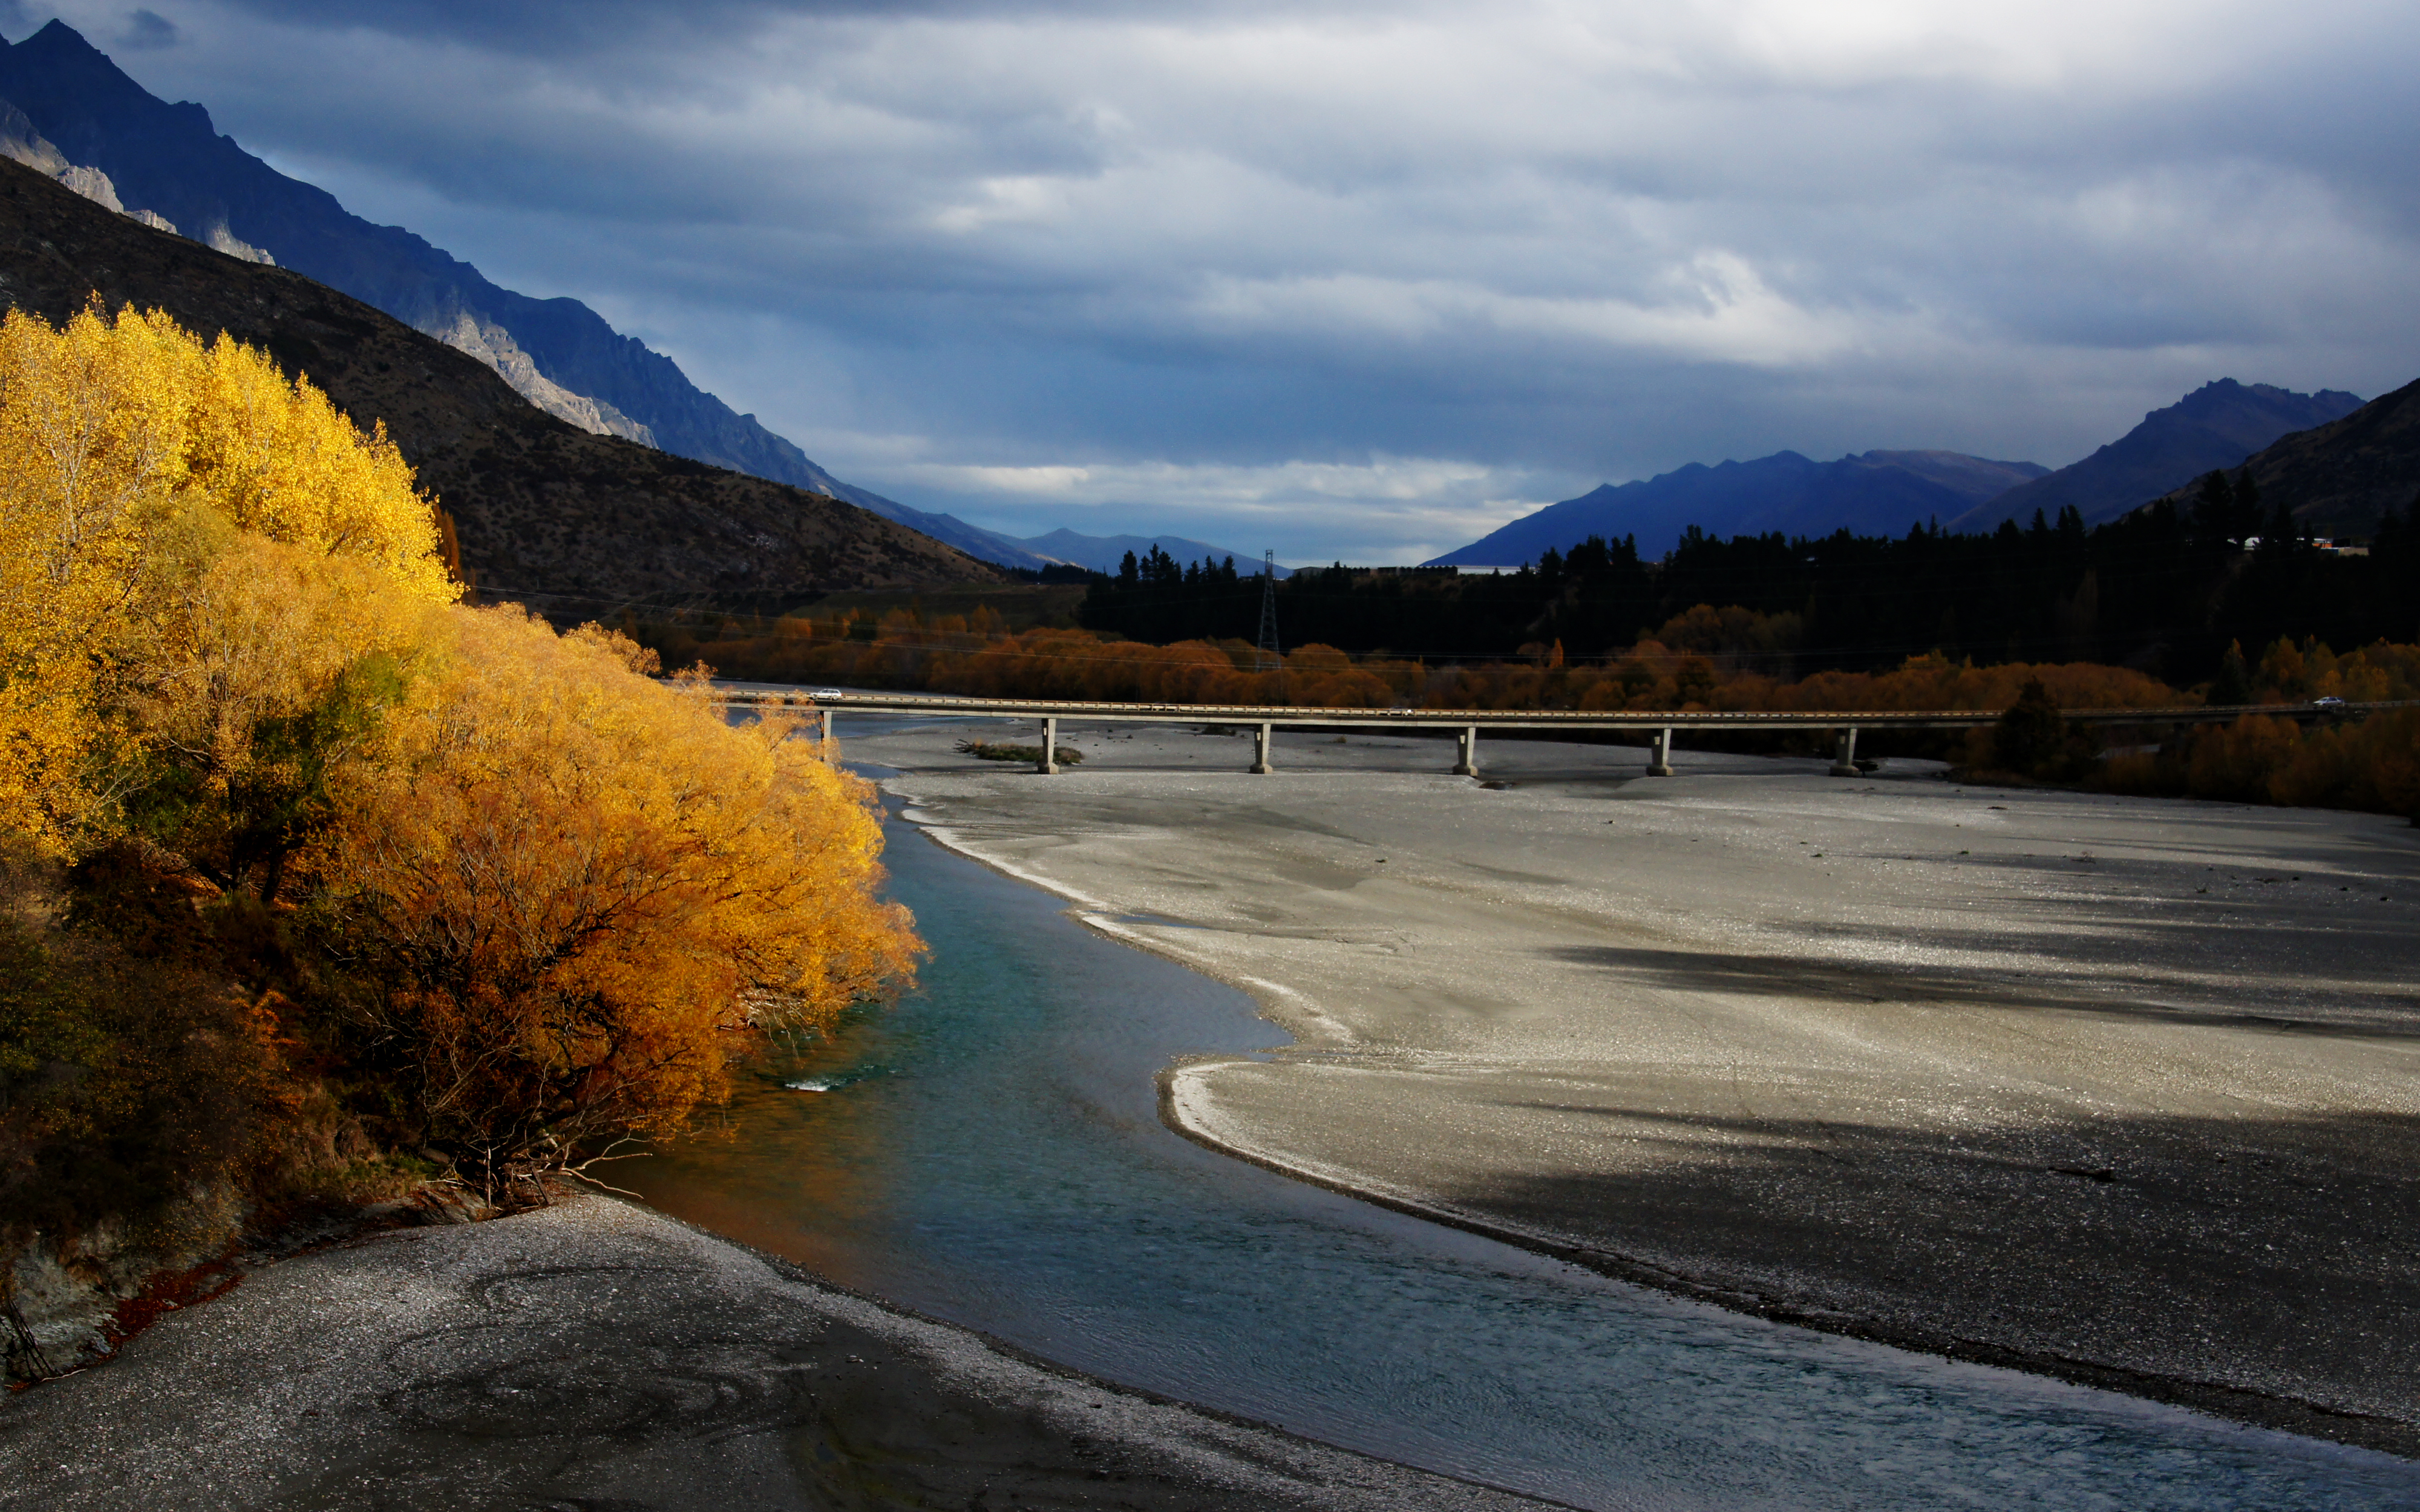
landscape, tree, mountain, snow, winter, cloud, road, cloudy, morning, hill, lake, highway, valley, mountain range, asphalt, dusk, reflection, autumn, reservoir, season, road trip, infrastructure, day, flickrelite, otago, shotoverriver, sonydslra580, tamron18270mmpzd, autumncolours, rural area, mountainous landforms